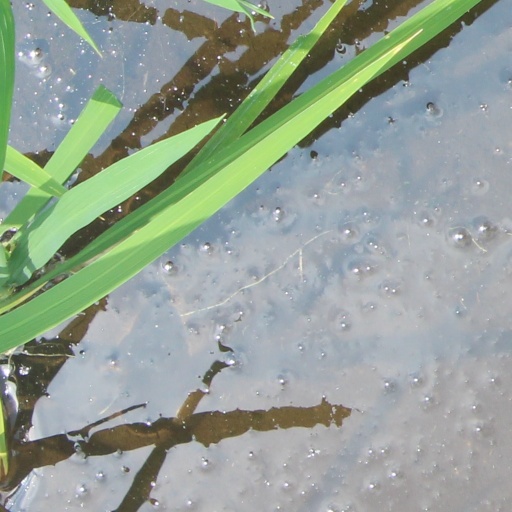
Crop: rice